Aftermath (1994 film)

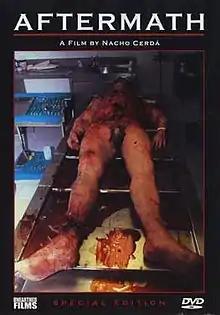
DVD released by Unearthed Films

Aftermath is a 1994 Spanish horror short film written and directed by Nacho Cerdà. It stars Pep Tosar, Jordi Tarrida, Ángel Tarris, and Xevi Collellmir. The film contains no spoken dialogue and follows an unnamed morgue worker, played by Tosar, as he mutilates and has sex with the dead body of a woman named Marta. It is the middle installment in a thematic trilogy of short films by Cerdà, being preceded by "The Awakening" in 1991 and followed by "Genesis" in 1998.